Section (bookbinding)

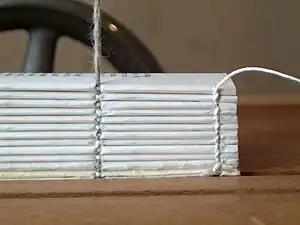
Twelve gatherings can be seen in this spine-side view of a book being bound

The section is the basic building block of codex bindings. In Western bookbinding, sections are sewn through their folds, with the sewing thread securing each section to the one bound before it.